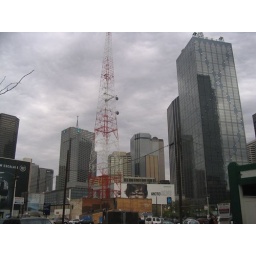
Skyscrapers and a television tower in the middle of downtown Dallas.